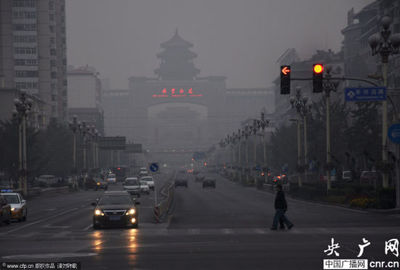
Weather: foggy or hazy